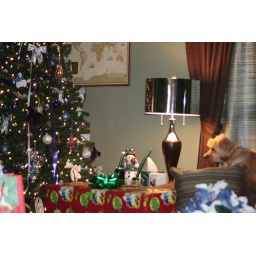
Our daughter's dog watches over the Christmas tree (and stays out of the way)